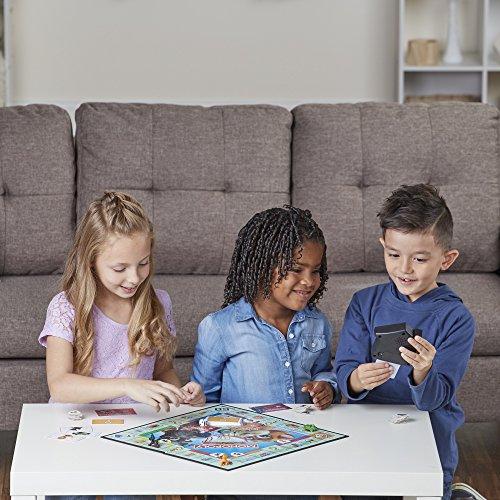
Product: Monopoly Junior Electronic Banking
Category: Toys & Games | Games & Accessories | Board Games
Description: Includes easy-to-play electronic banking unit.
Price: $10.79
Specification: ProductDimensions:1.6x14.1x10.5inches|ItemWeight:1.6pounds|ShippingWeight:1.6pounds(Viewshippingratesandpolicies)|DomesticShipping:ItemcanbeshippedwithinU.S.|InternationalShipping:ThisitemcanbeshippedtoselectcountriesoutsideoftheU.S.LearnMore|ASIN:B072VYW64G|Itemmodelnumber:E1842|Manufacturerrecommendedage:5yearsandup